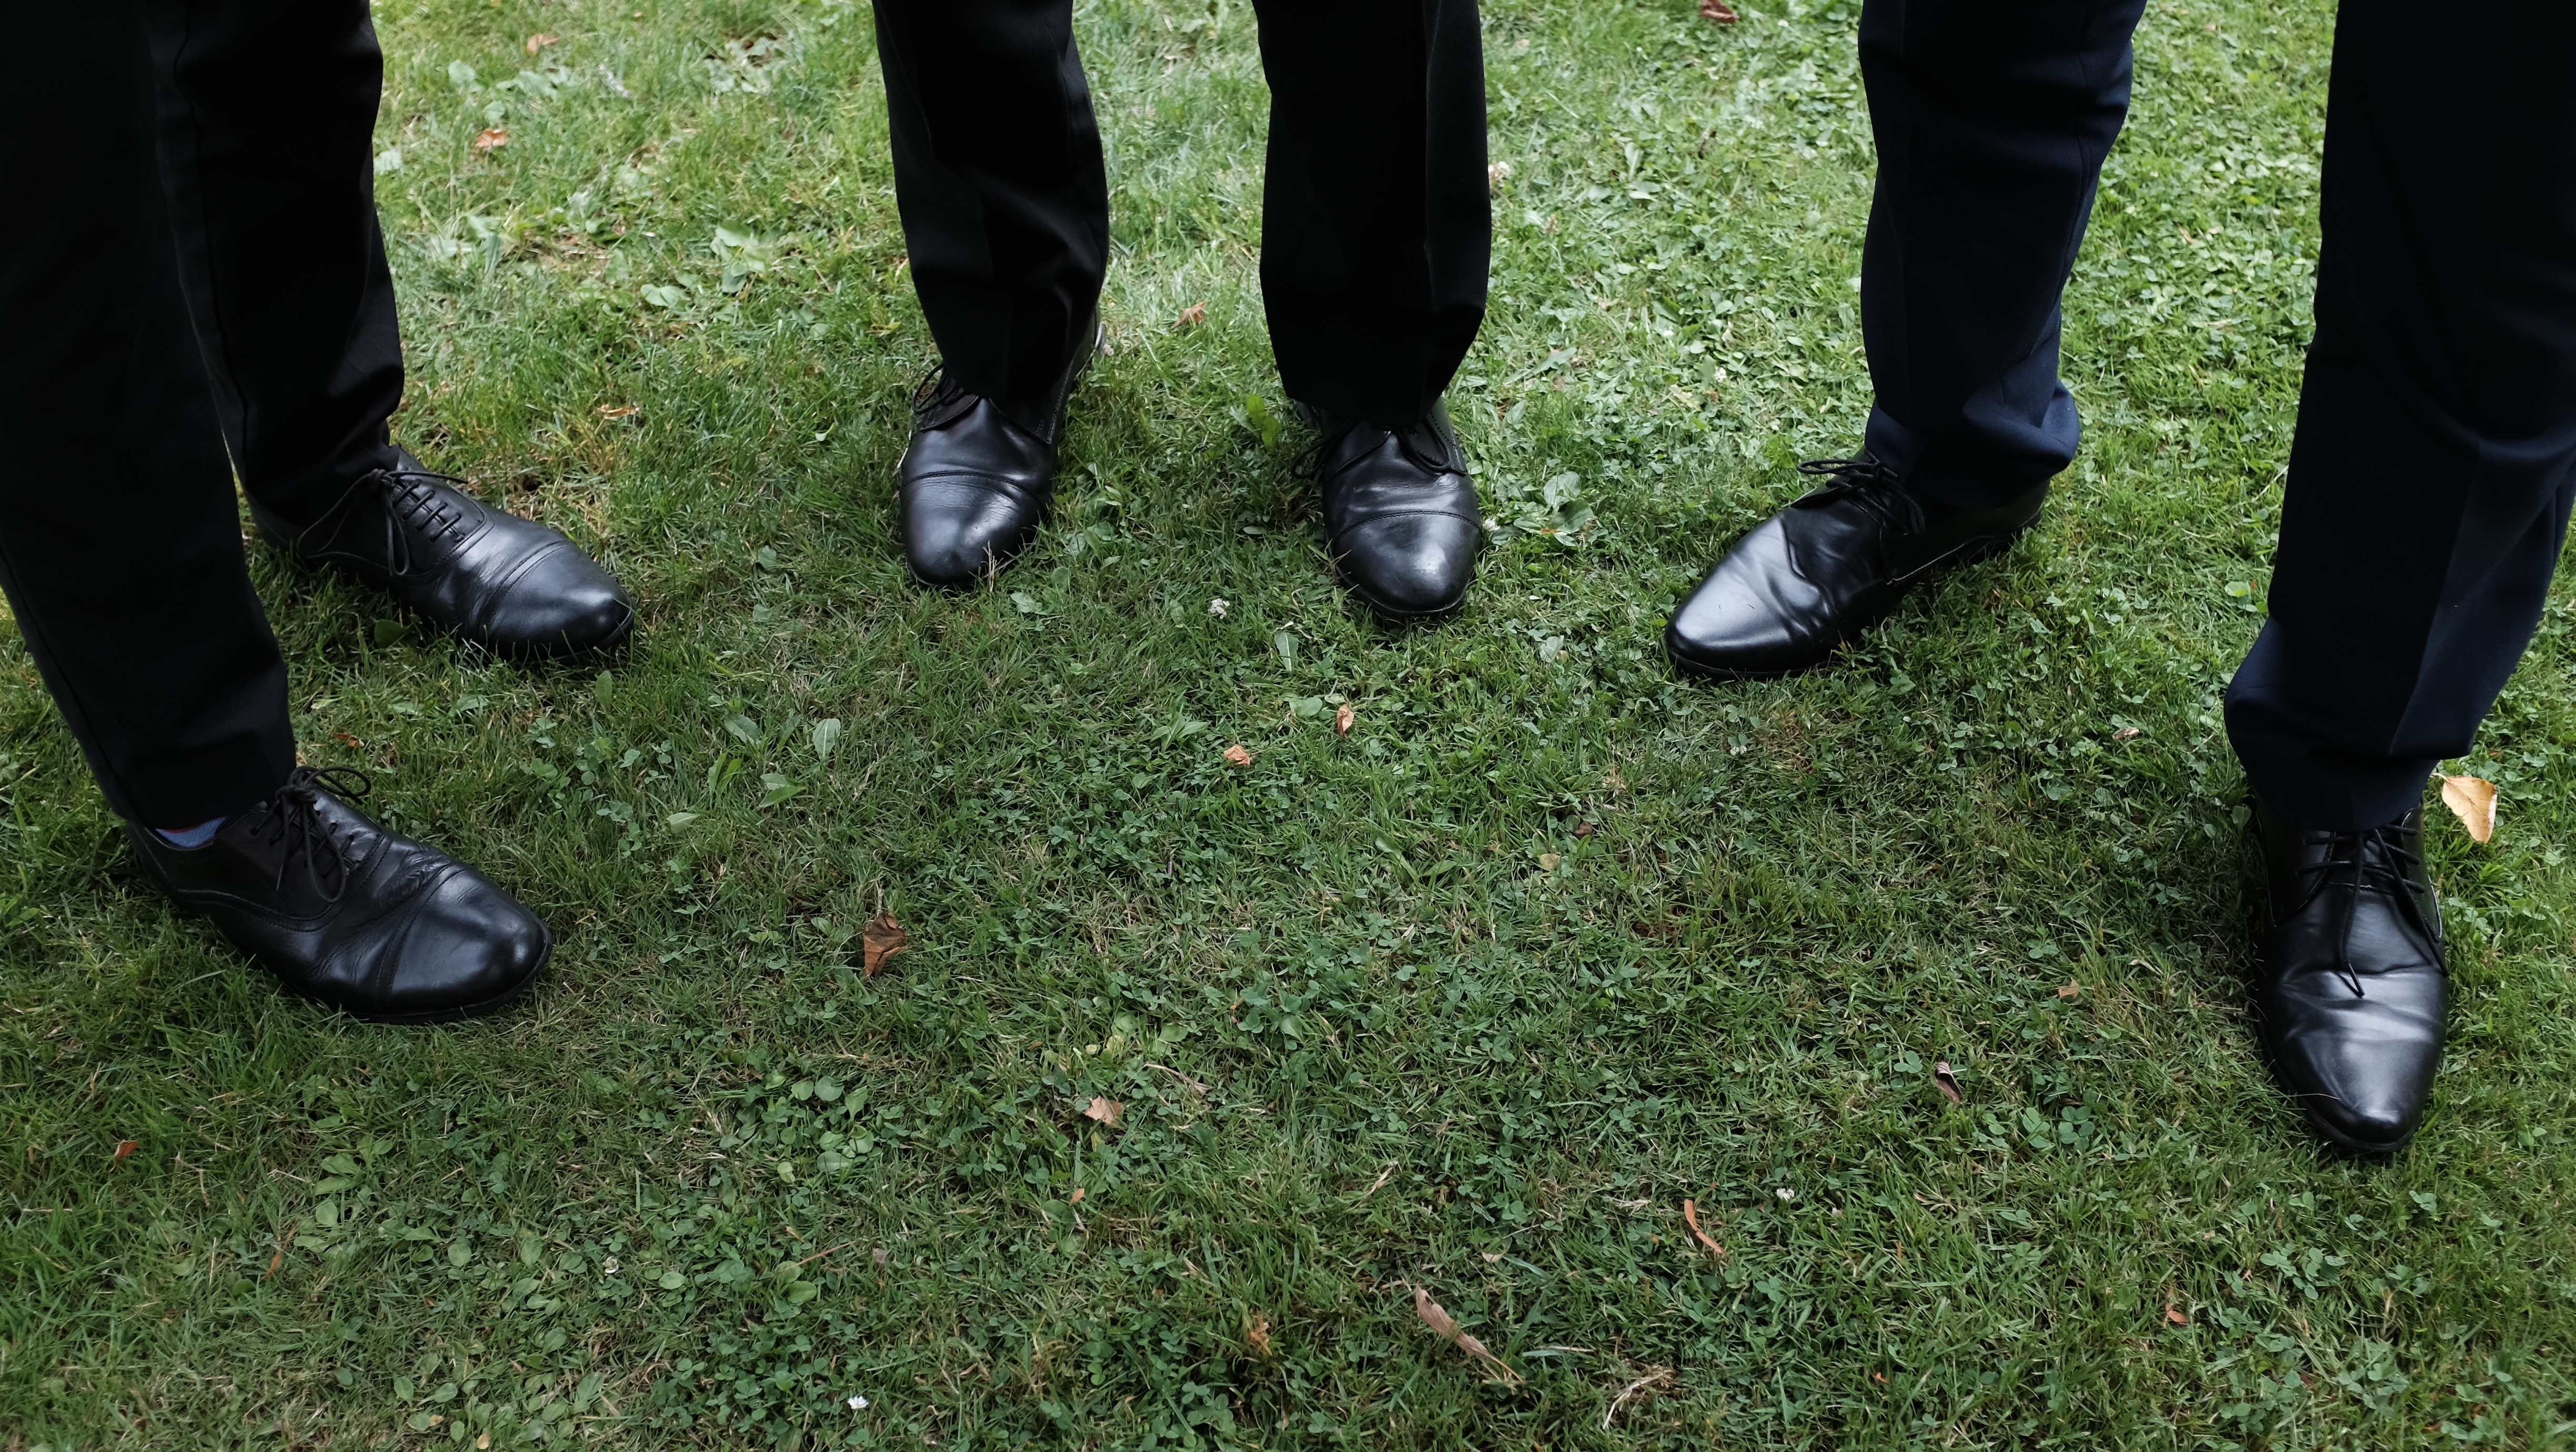
grass, shoe, lawn, leg, green, footwear